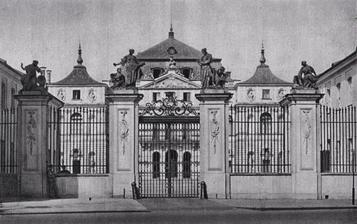
Building: Brühl Palace, Warsaw
Country: Poland
Year built: 1642
Brühl Palace Pałac Brühla (in Polish) Main gate and the corps de logis . General information Architectural style Baroque Town or city Warsaw Country Poland Construction started 1639 Completed 1642 Demolished 1944 Client Jerzy Ossoliński Design and construction Architect(s) Lorenzo de Sent, rebuilt by Tylman Gamerski (late 17th century) and Johann Friedrich Knöbel, Joachim Daniel von Jauch (18th century), Bohdan Pniewski (1932) The Brühl Palace ( Polish : Pałac Brühla ), formerly known as the Sandomierski Palace , was a palatial residence  at Piłsudski Square in central Warsaw , Poland . It was one of the largest palaces and one of the finest examples of rococo architecture in pre- World War II Warsaw. History Establishment of the palace The palace was built between 1639 and 1642 by Lorenzo de Sent for Crown Grand Chancellor Jerzy Ossoliński in Mannerist style. It was built on the plan of an elongated rectangle with two hexagonal towers at garden side of the building. The palace was adorned with sculptures – an allegory of Poland above the main portal, four figures of kings of Poland in the niches and a statue of Minerva crowning the roof. A possible inspiration for the palace's upper pavilion and its characteristic roof was Bonifaz Wohlmut's reconstruction of Belvedere in Prague , 1557–1563. After the Chancellor's death the property was inherited by his daughter Helena Tekla Ossolińska , wife of Aleksander Michał Lubomirski , Starost of Sandomierz (from whom it takes its name). Later, between 1681 and 1696, it was rebuilt and remodeled by Tylman Gamerski and Giovanni Bellotti for Prince Józef Karol Lubomirski – Aleksander Michał's son. 18th century In 1750, Heinrich von Brühl bought the palace as a residence. Between 1754 and 1759 it was rebuilt according to designs by Johann Friedrich Knöbel and Joachim Daniel von Jauch . The palace was enhanced and covered with a mansard roof . Two outbuildings were added to the palace complex surrounding a triangular courtyard that sometimes served as a parade ground. From that time the palace was known as the Brühl Palace. On 27 May 1787, the palace played a key role in a plot by Russian ambassador to Poland, Otto Magnus von Stackelberg . He derailed yet another Polish policy which seemed threatening to Russia. With few major wars in the past decades, the economy of the Commonwealth was improving, and its budget had a notable surplus. Many voices said that the money should be spent on increasing the size, and providing new equipment for, the Polish army . However, as a large Polish army could be a threat to the Russian garrisons controlling Poland, von Stackelberg ordered his proxies in the Permanent Council to spend the money on a different goal: for the huge sum of 1 million zlotys (representing most of the surplus), the council bought the Brühl Palace – and promptly donated it to 'Poland's ally', Russia, to serve as Russia's new embassy . Left: Reconstruction design by Tylman Gamerski. Right: Ministry of Foreign Affairs , 1930s. At the end of the eighteenth century, Dominik Merlini gave the interior a neoclassical look. 20th century During 1932–1937, the palace was adapted for use as the Ministry for Foreign Affairs of the new Polish Republic. The architect this time was Bohdan Pniewski , who added a new modern building and modernized the interiors of all the buildings in the palace complex. It was deliberately and completely destroyed by the Germans on 18 December 1944 (during World War II , shortly after the Warsaw Uprising ). 21st century: Reconstruction plans Foundations of the Brühl Palace, May 2007 Around 2008, Warsaw's municipal government authorities decided to rebuild the Brühl Palace. The new building was to have a facade referring to its historic shape, but a new private investor may adapt the interiors to the needs of either office space or a hotel. On 11 November 2018, during celebrations of the 100th anniversary of Poland's restored independence, President Andrzej Duda signed a declaration on the rebuilding of the Brühl Palace. In July 2021 Duda submitted to the Sejm a draft act on the reconstruction of the Brühl Palace, Saxon Palace , and three tenement houses at Królewska Street in Warsaw, which was passed later that month. See also Saxon Palace Saxon Garden Saxon Axis Piłsudski Square Kotowski Palace References In-line: